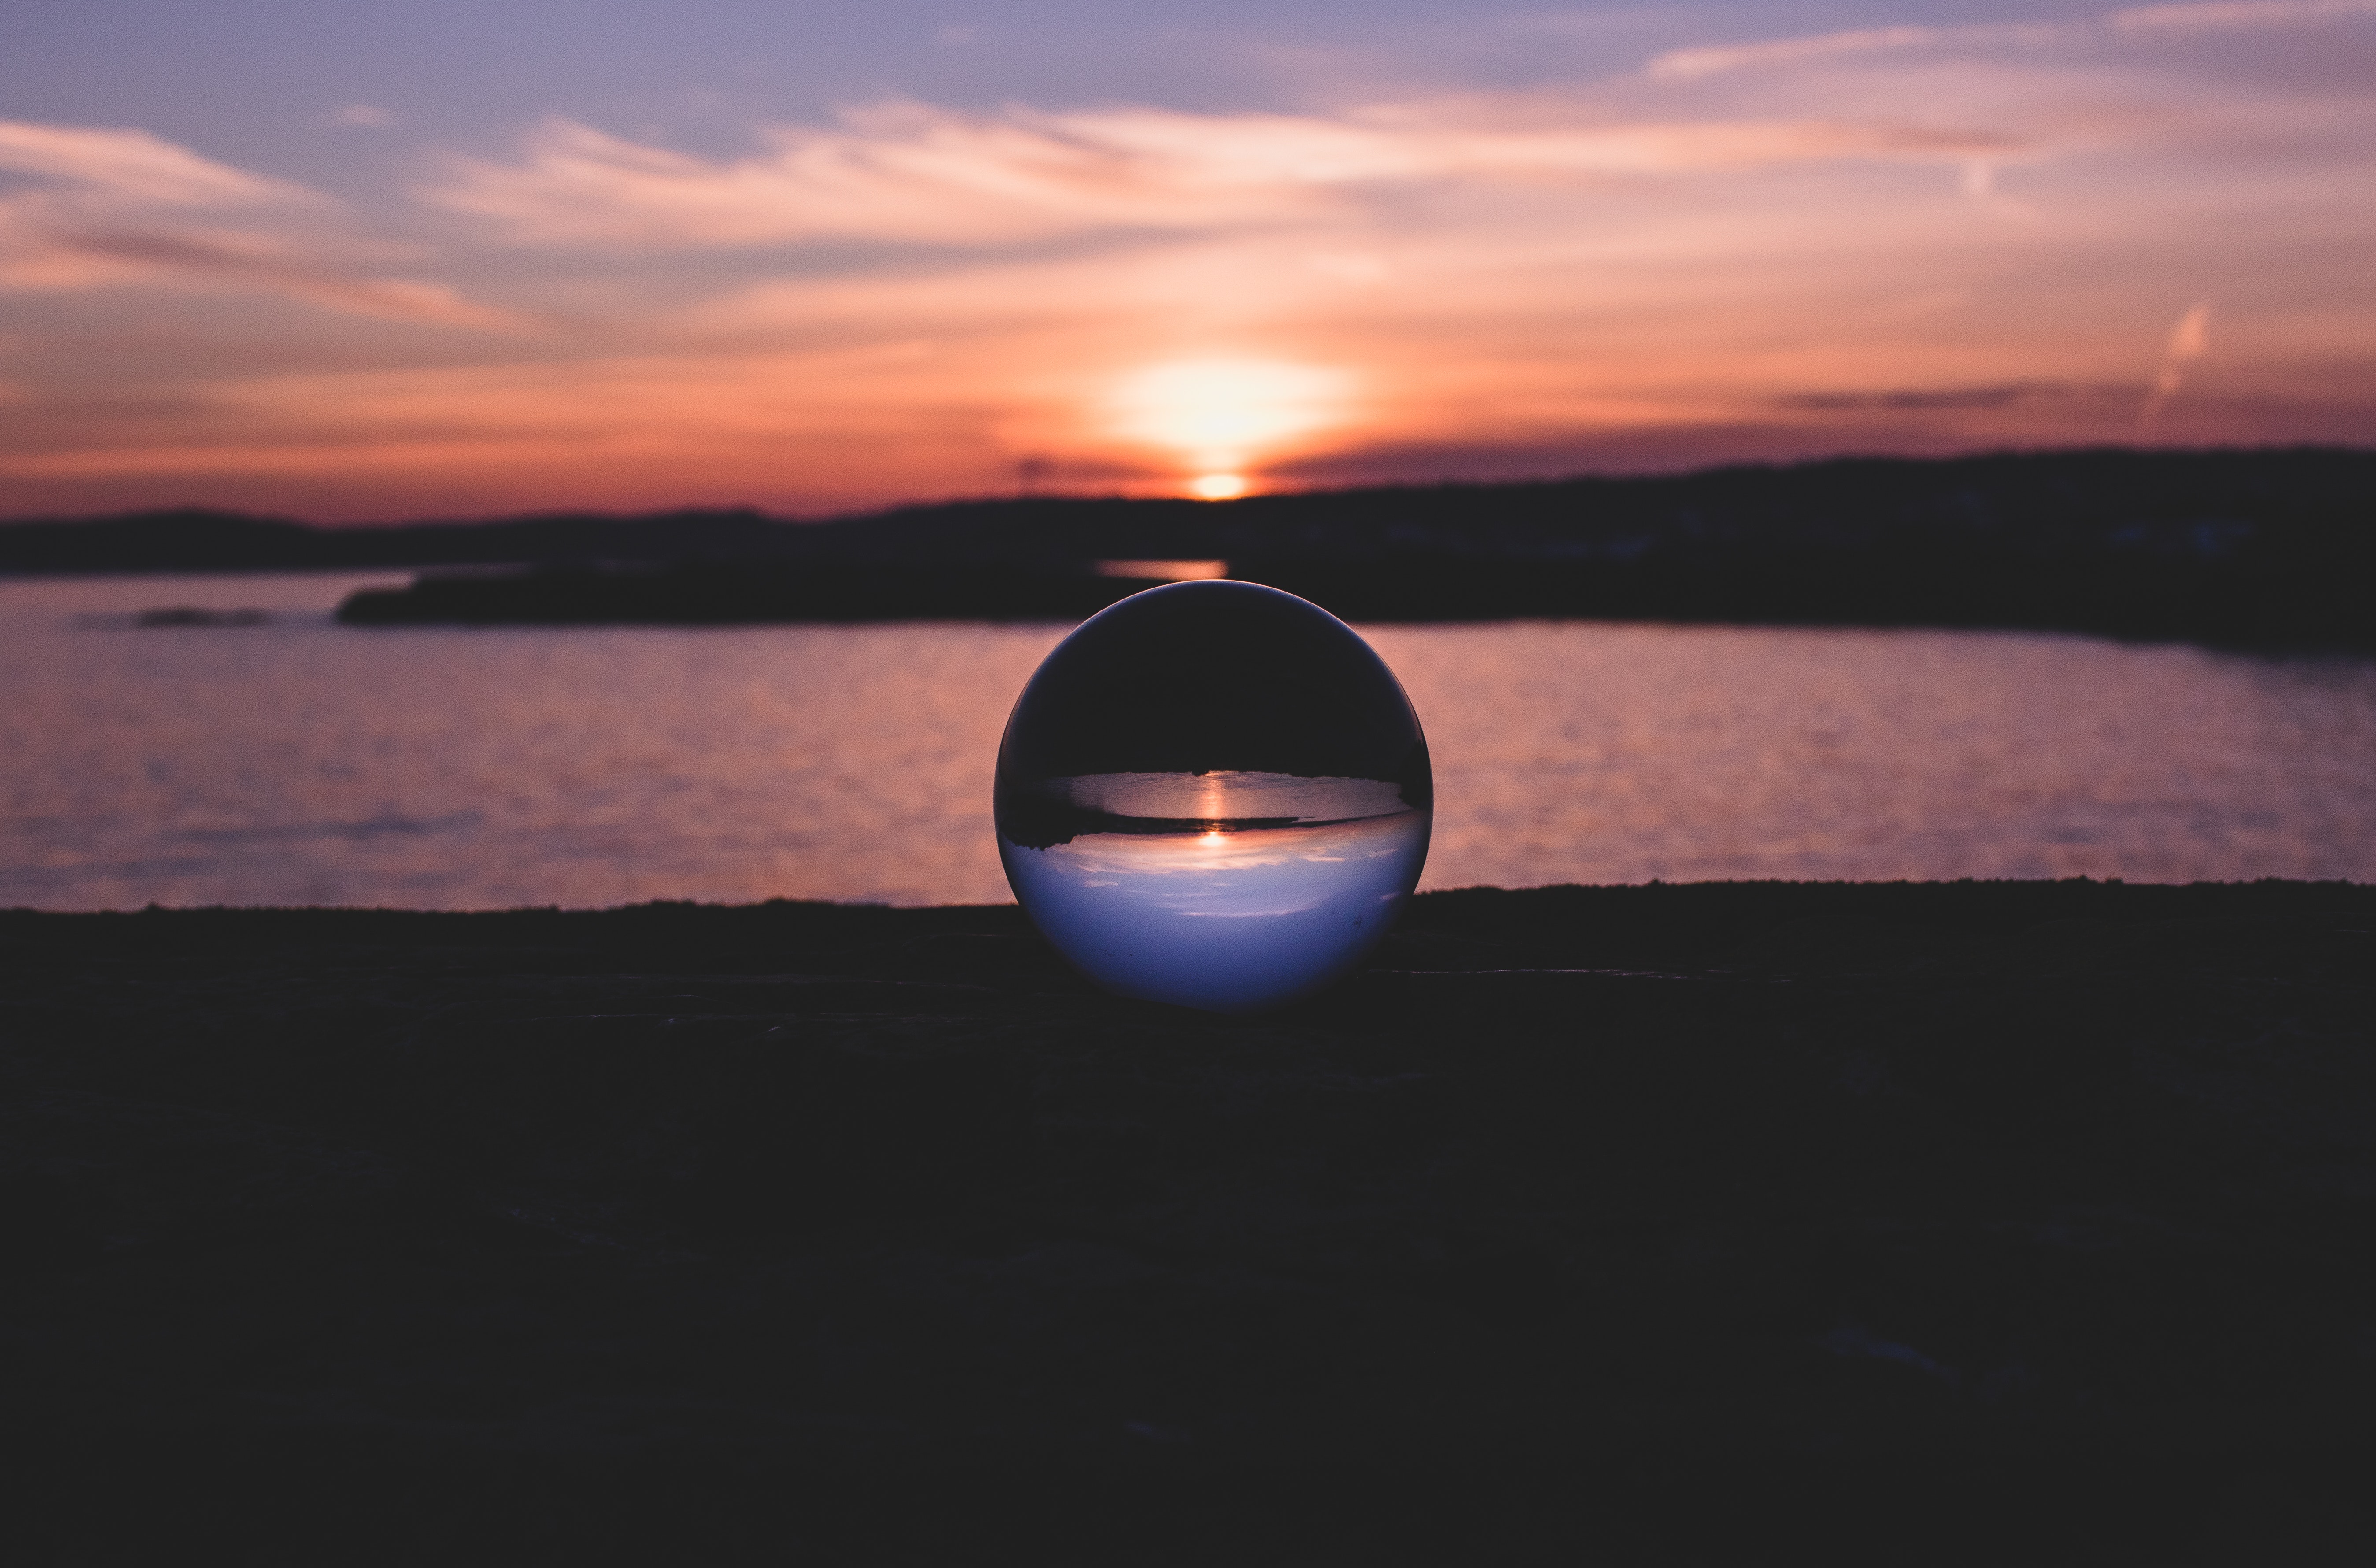
sky, horizon, water, sunset, reflection, calm, light, lighting, atmosphere, sea, ocean, dusk, cloud, lake, sunrise, tree, photography, evening, sunlight, landscape, sound, loch, vacation, night, coast, sun, dawn